Deep Falls

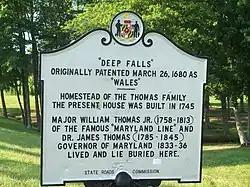
Deep Falls, Historical Marker, July 2009

Deep Falls is a historic home located at Chaptico, St. Mary's County, Maryland, United States. It began as a one-story four-room frame house that was reportedly built in 1745. The house was apparently extensively remodeled at some time during the last two decades of the 18th century then again during the mid 19th century. Deep Falls has always been in the ownership of the Thomas family, descendants of Governor James Thomas of Maryland and the famous Civil War spy Richard Thomas (Zarvona). The family is still in ownership of the property today.